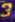
Number: 3